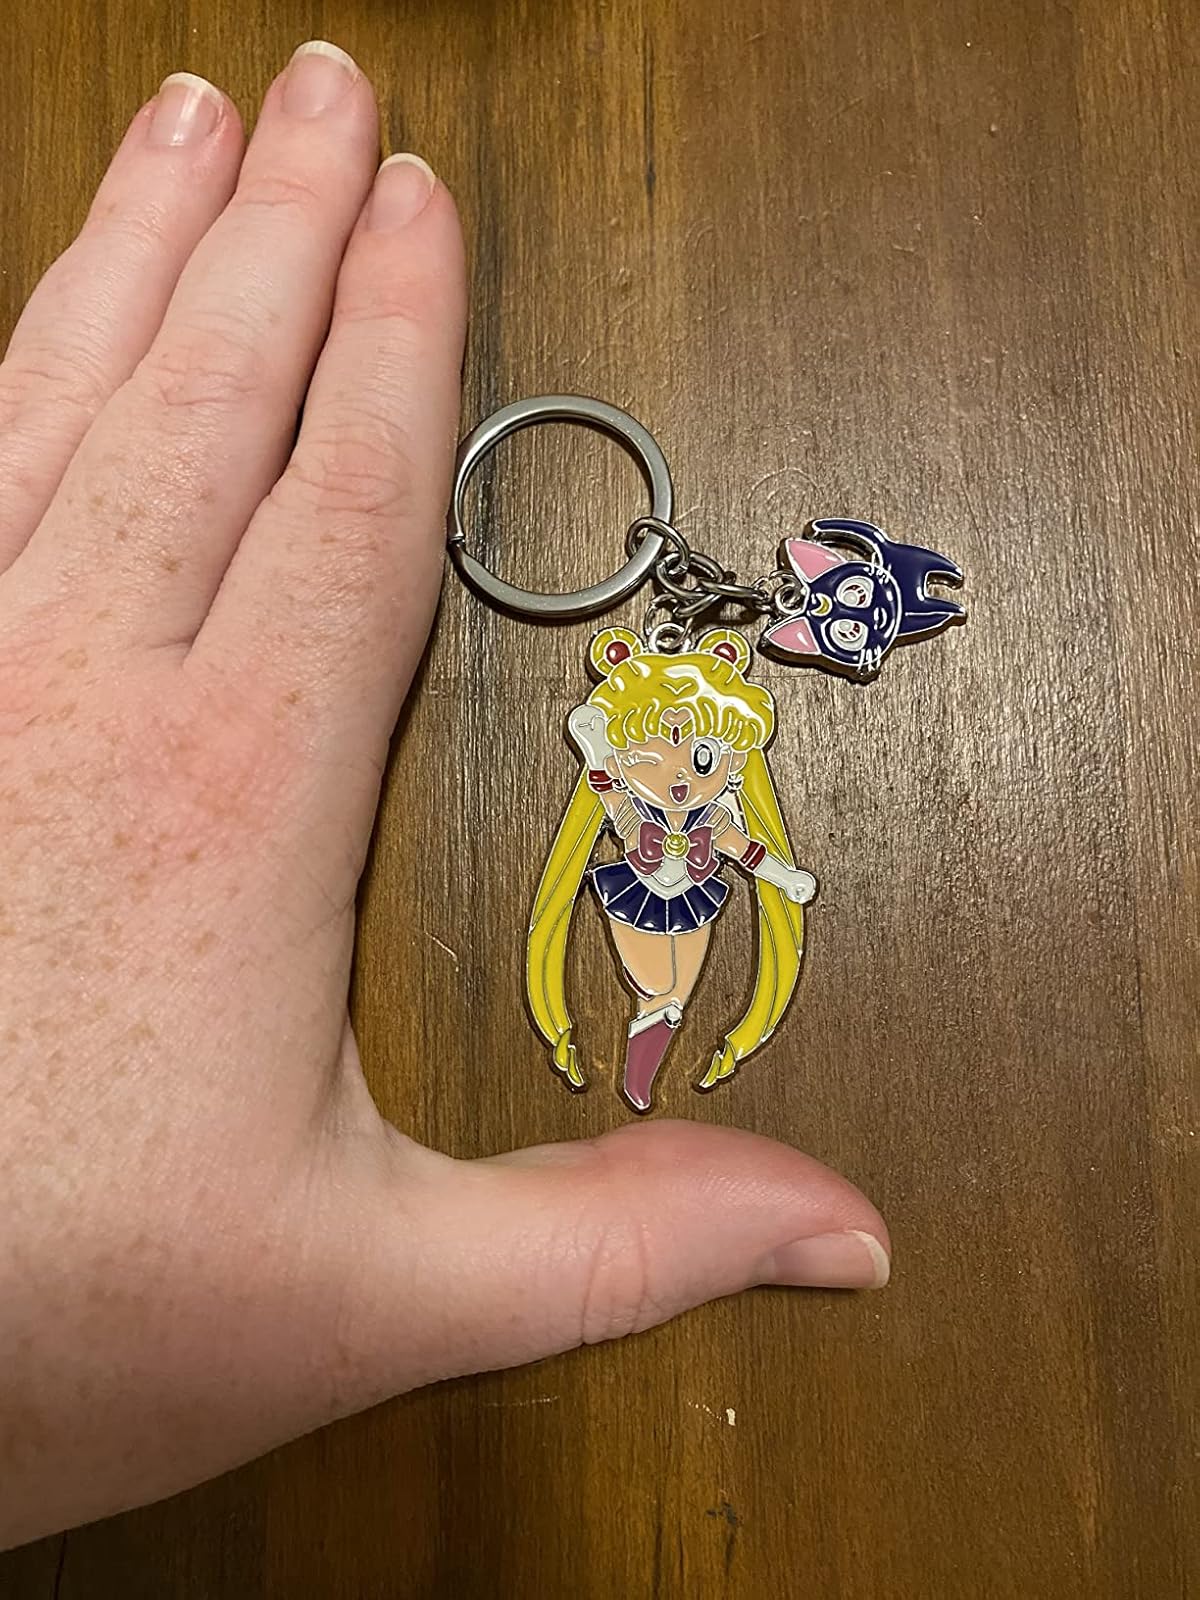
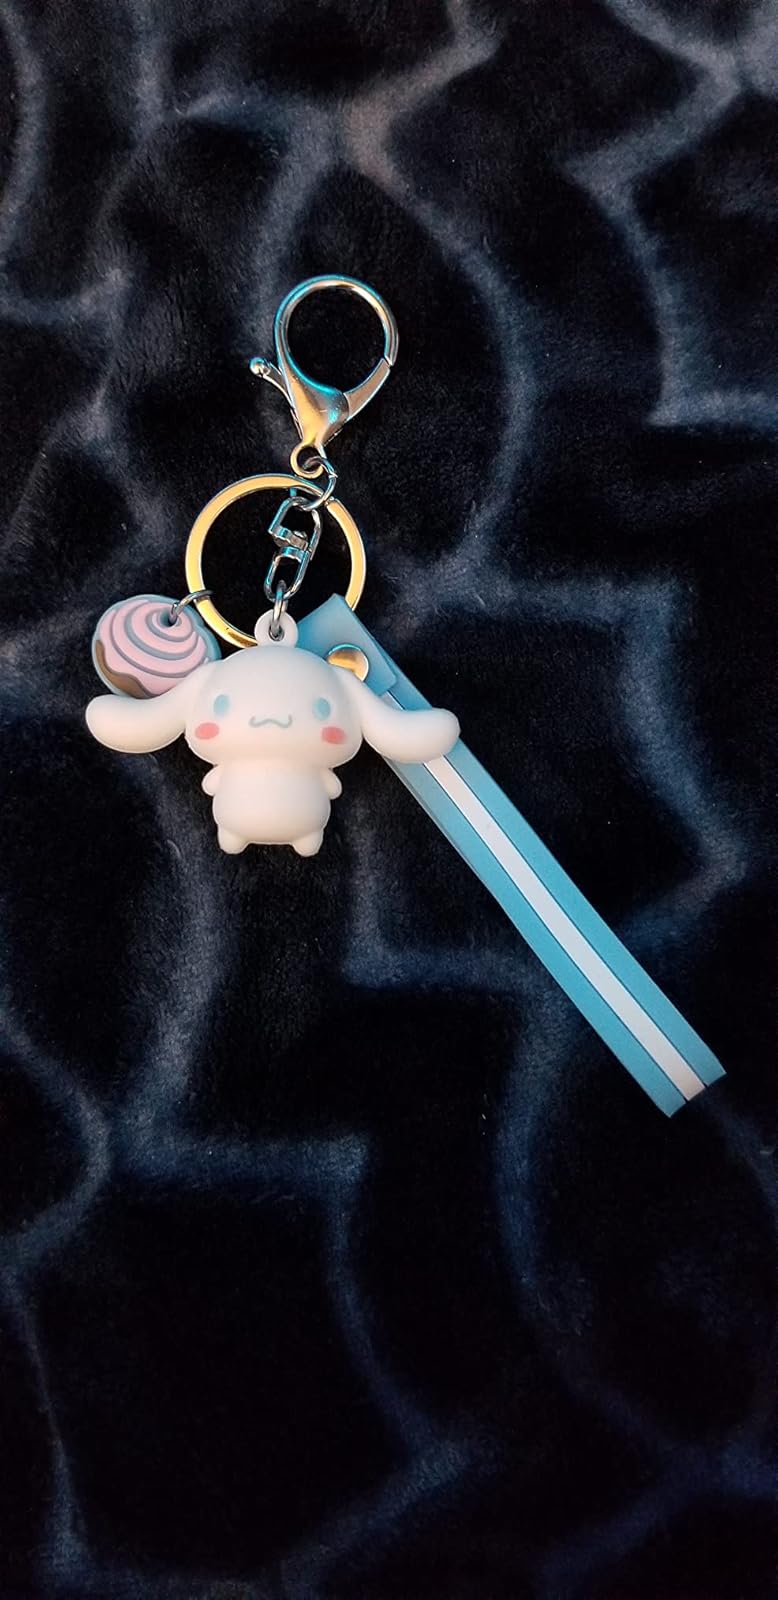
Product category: accessories_keychain
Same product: no